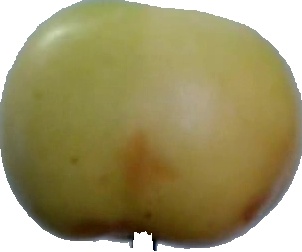
Label: apple_6